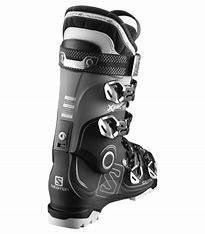
Brand: Salomon
Model: 100